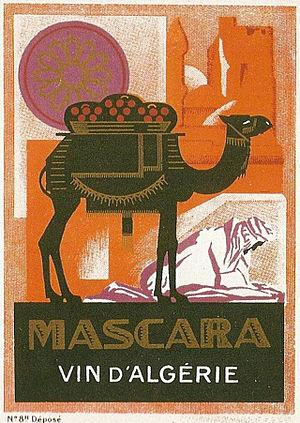
Mascara vin d'Algérie
La cuisine pied-noire est la cuisine méditerranéenne des Français d'Algérie de l'ex-Algérie française.
La viticulture en Algérie remonte à l'Antiquité et particulièrement à la colonisation romaine. À l'époque de la colonisation française et des départements français d’Algérie, le vignoble de l'Algérie a atteint 396 000 hectares pour une production annuelle de vin allant jusqu'à 18 millions d'hectolitres. L’Algérie reste aujourd'hui le 2ᵉ producteur de vin en Afrique derrière l'Afrique du Sud.